C. W. A. Scott

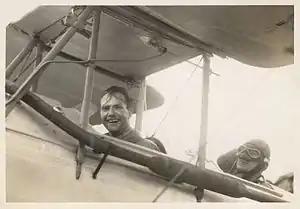

The following newspaper article was published in the News Chronicle the week following his death. It was written by his friend and former colleague from the News Chronicle, Ronald Walker.